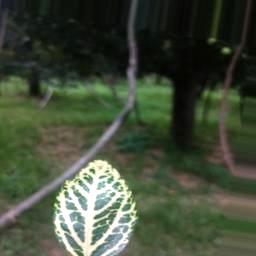
Label: Apple_Mosaic